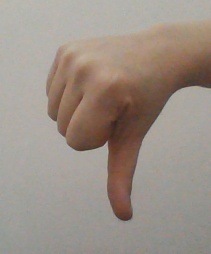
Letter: waw